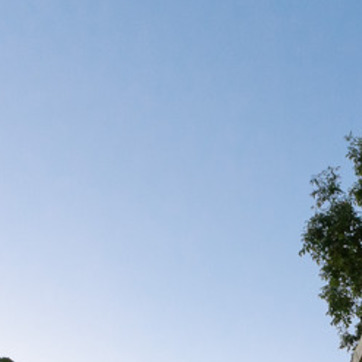
Material: sky